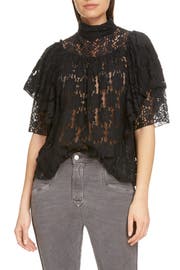
an heirloom inspired look re envisioned for modern wear this airy top feature a scalloped high collar a mix of floral lace and ruffly tiered sleeve